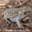
Label: frog